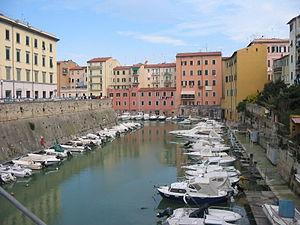
Le Fosso Reale de Livourne est une douve qui à l'origine suivait le périmètre de la ville fortifiée, par la suite, avec la destruction des bastions, elle a perdu sa fonction défensive.